Musée des Beaux Arts (poem)

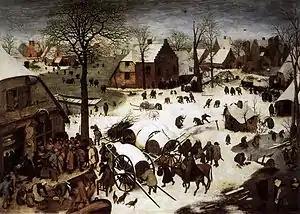
Bruegel,"The Census at Bethlehem", 1566, in the same museum

Scott Horton noted that it would be a mistake to only look to the Icarus painting when explaining Auden's poem, for "The bulk of the poem is clearly about a different painting. In fact it is the museum's prize possession: Bruegel's "The Census at Bethlehem" of 1566, which was acquired by the museum in 1902." The painting depicts Mary and Joseph center right, she on a donkey bundled up for the snow of Bruegel's Flanders, and he leading with a red hat and long carpenter's saw over his shoulder. They are surrounded by many other people: "someone else ... eating or opening a window or just walking dully / along." And there are children "On a pond at the edge of the wood" spinning tops and lacing on their skates.